Xinbeitou metro station

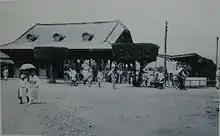
Former railway Shin-Hokutō/Hsin Peitou station building

The two-level, elevated station features an island platform and two exits. The station is known for being the closest to the Beitou hot springs, such as Beitou Hot Spring Museum, Beitou Plum Garden, Ketaglan Culture Center, Beitou Hot Springs, Beitou Park and Sushi Express restaurant.